Francesco Redi

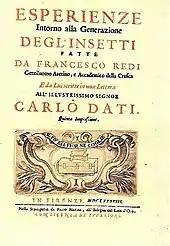
"Esperienze intorno alla generazione degl'insetti" frontcover

The son of Gregorio Redi and Cecilia de Ghinci, Francesco Redi was born in Arezzo on 18 February 1626. His father was a renowned physician at Florence. After schooling with the Jesuits, Francesco Redi attended the University of Pisa from where he obtained his doctoral degrees in medicine and philosophy in 1647, at the age of 21. He constantly moved, to Rome, Naples, Bologna, Padua, and Venice, and finally settled in Florence in 1648. Here he was registered at the "Collegio Medico" where he served at the Medici Court as both the head physician and superintendent of the ducal apothecary to Ferdinando II de' Medici, Grand Duke of Tuscany and his successor, Cosimo III. It is here that most of his academic works were achieved, which earned him membership in Accademia dei Lincei. He was also a member of the Accademia del Cimento (Academy of Experiment) from 1657 to 1667.